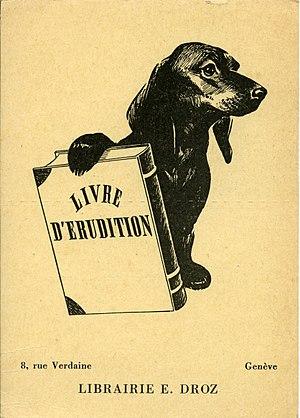
carte publicitaire
Eugénie Droz, née le 21 mars 1893 à La Chaux-de-Fonds et morte le 19 septembre 1976 à Genève, est une éditrice et historienne suisse. Elle est la créatrice à Paris de la librairie Droz et d'une maison d'édition qu'elle transféra à Genève en 1948 et dirigea jusqu'en 1963.